Main campus of the Georgia Institute of Technology

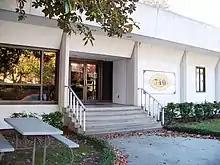
Baptist Collegiate Ministry at Georgia Tech

William H. Glenn graduated from Georgia Tech in 1891 with a degree in mechanical engineering. Glenn is most famous at Georgia Tech for assisting in the creation of the Georgia Tech Alumni Association, of which he was president in 1921. After his graduation, Glenn became a successful businessman working for the Georgia Railway & Electric Company and the Southeastern Compress & Warehouse Company.